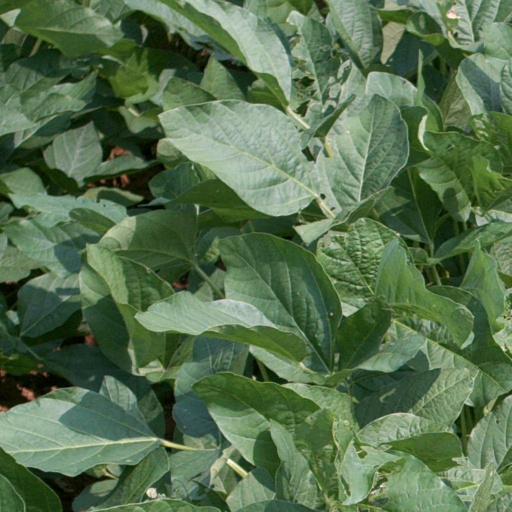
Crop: soybean